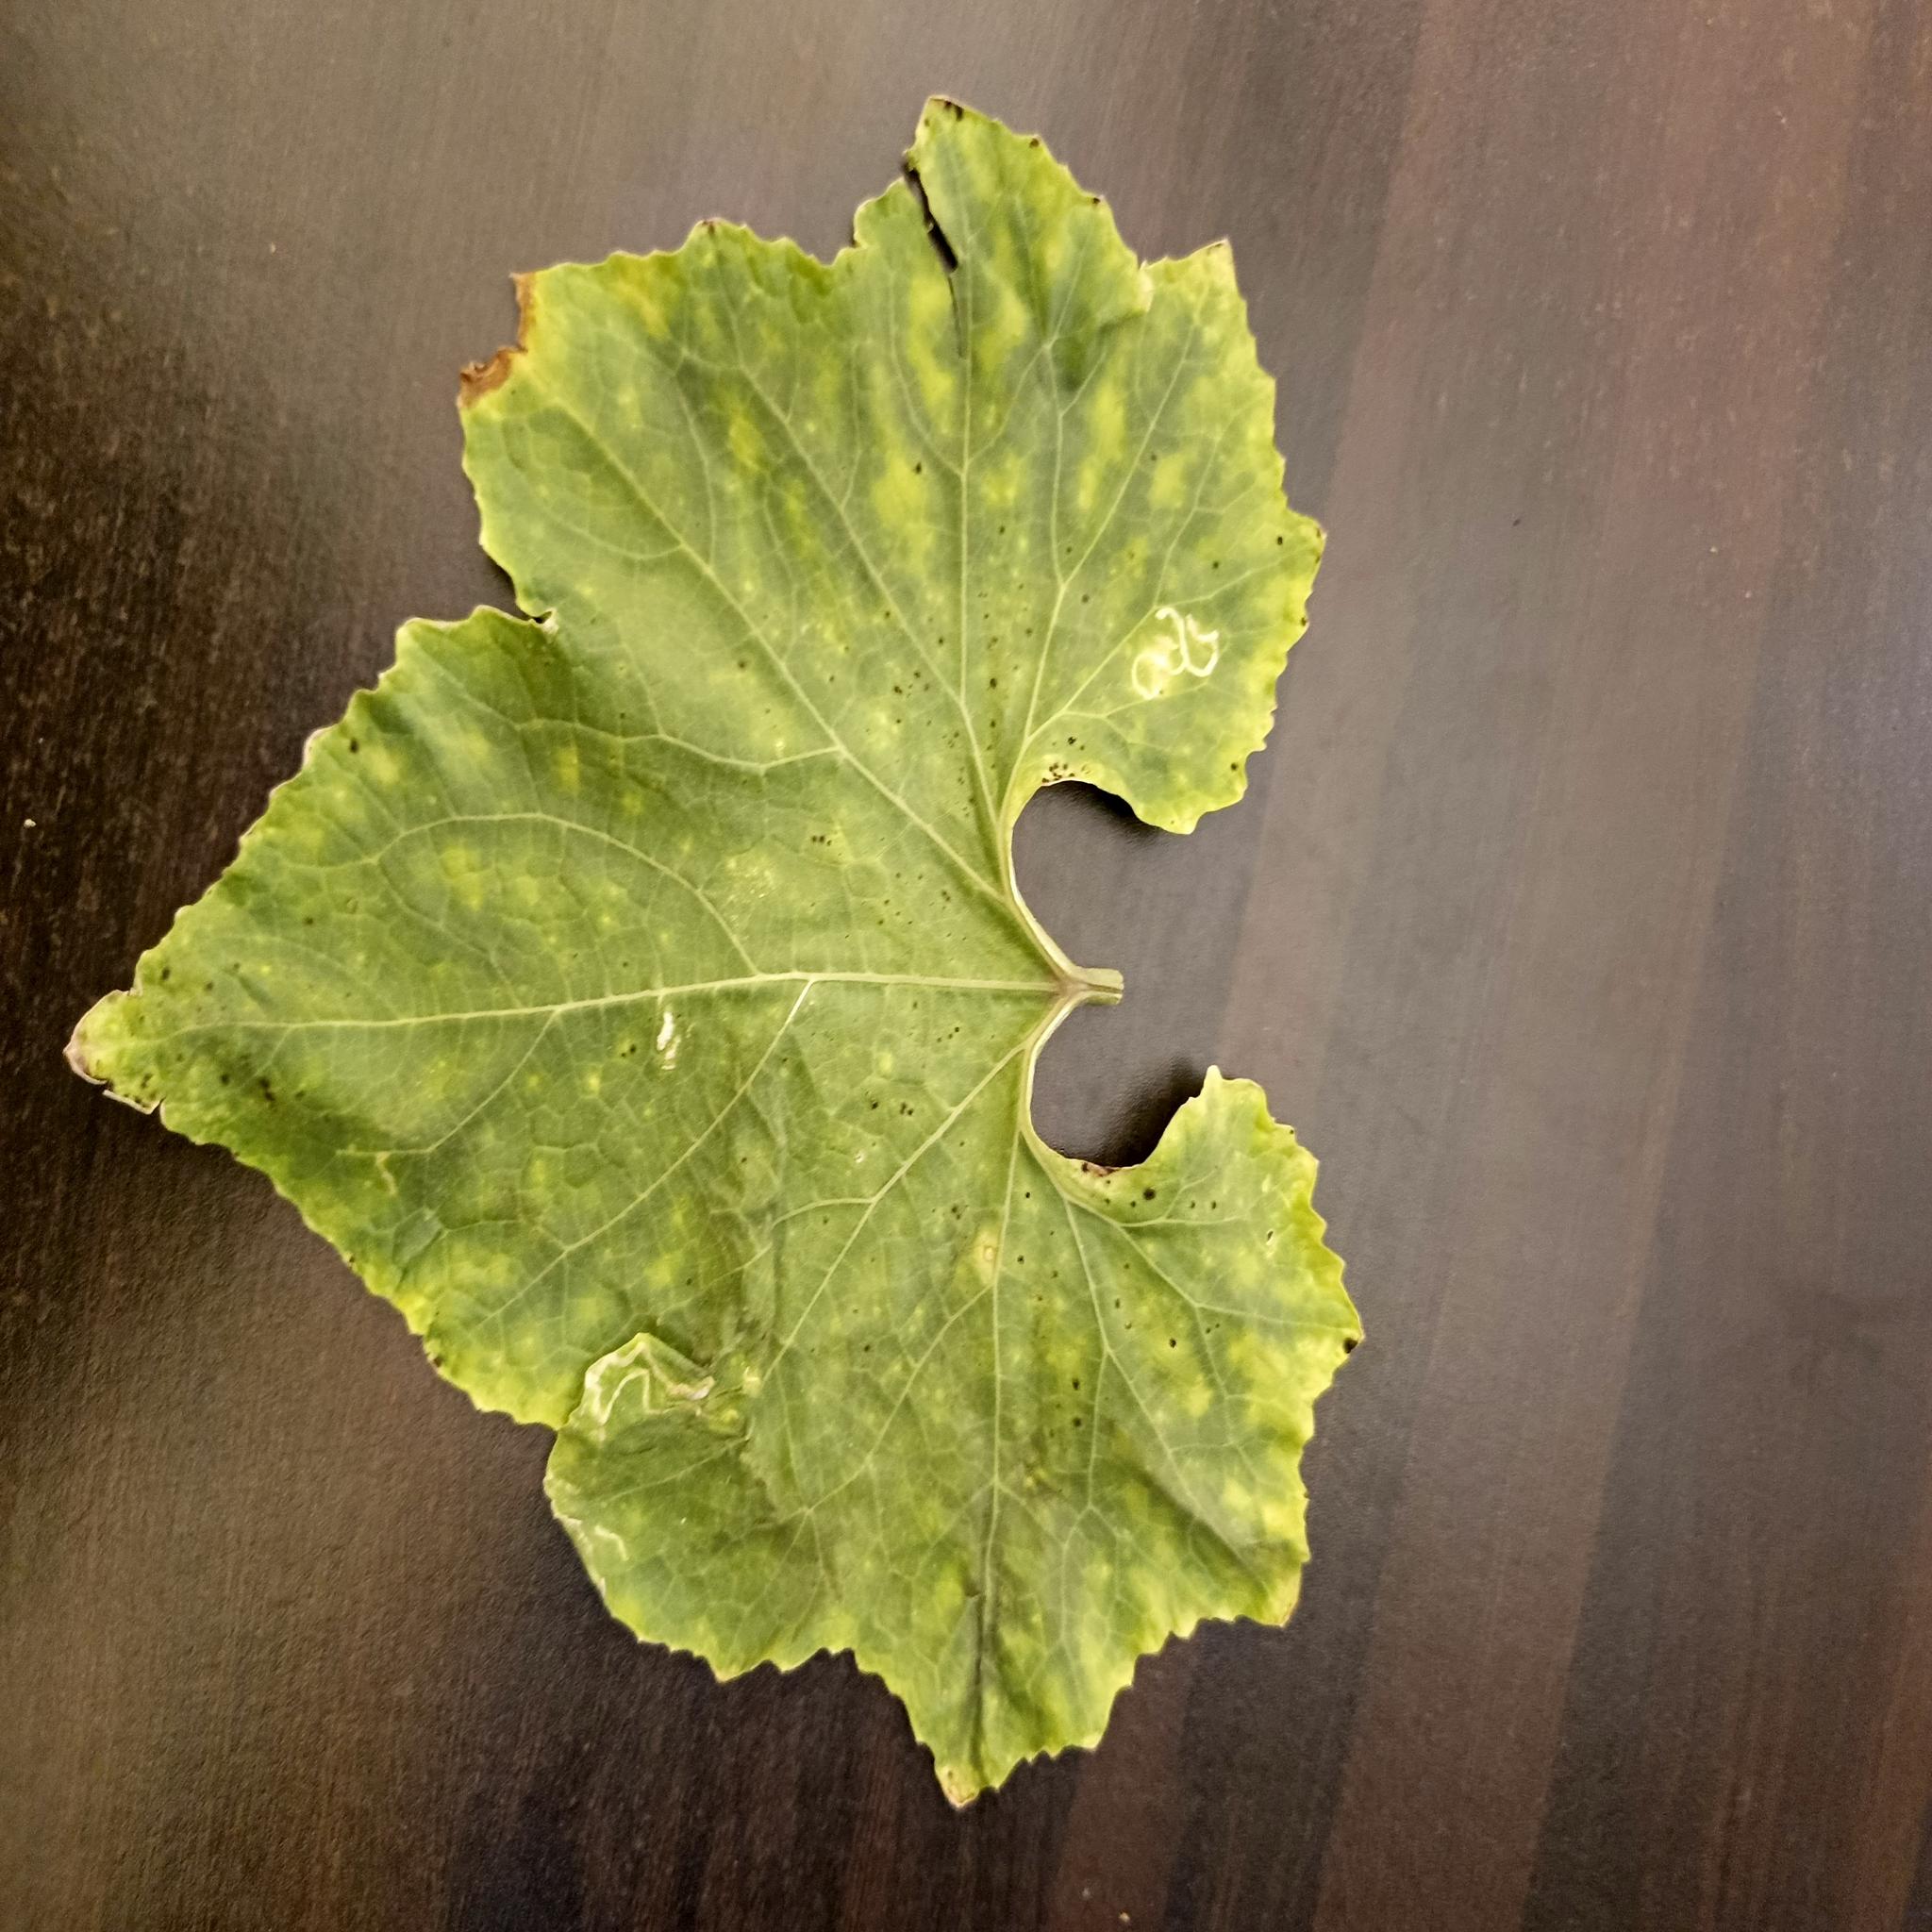
Label: Leaf miner